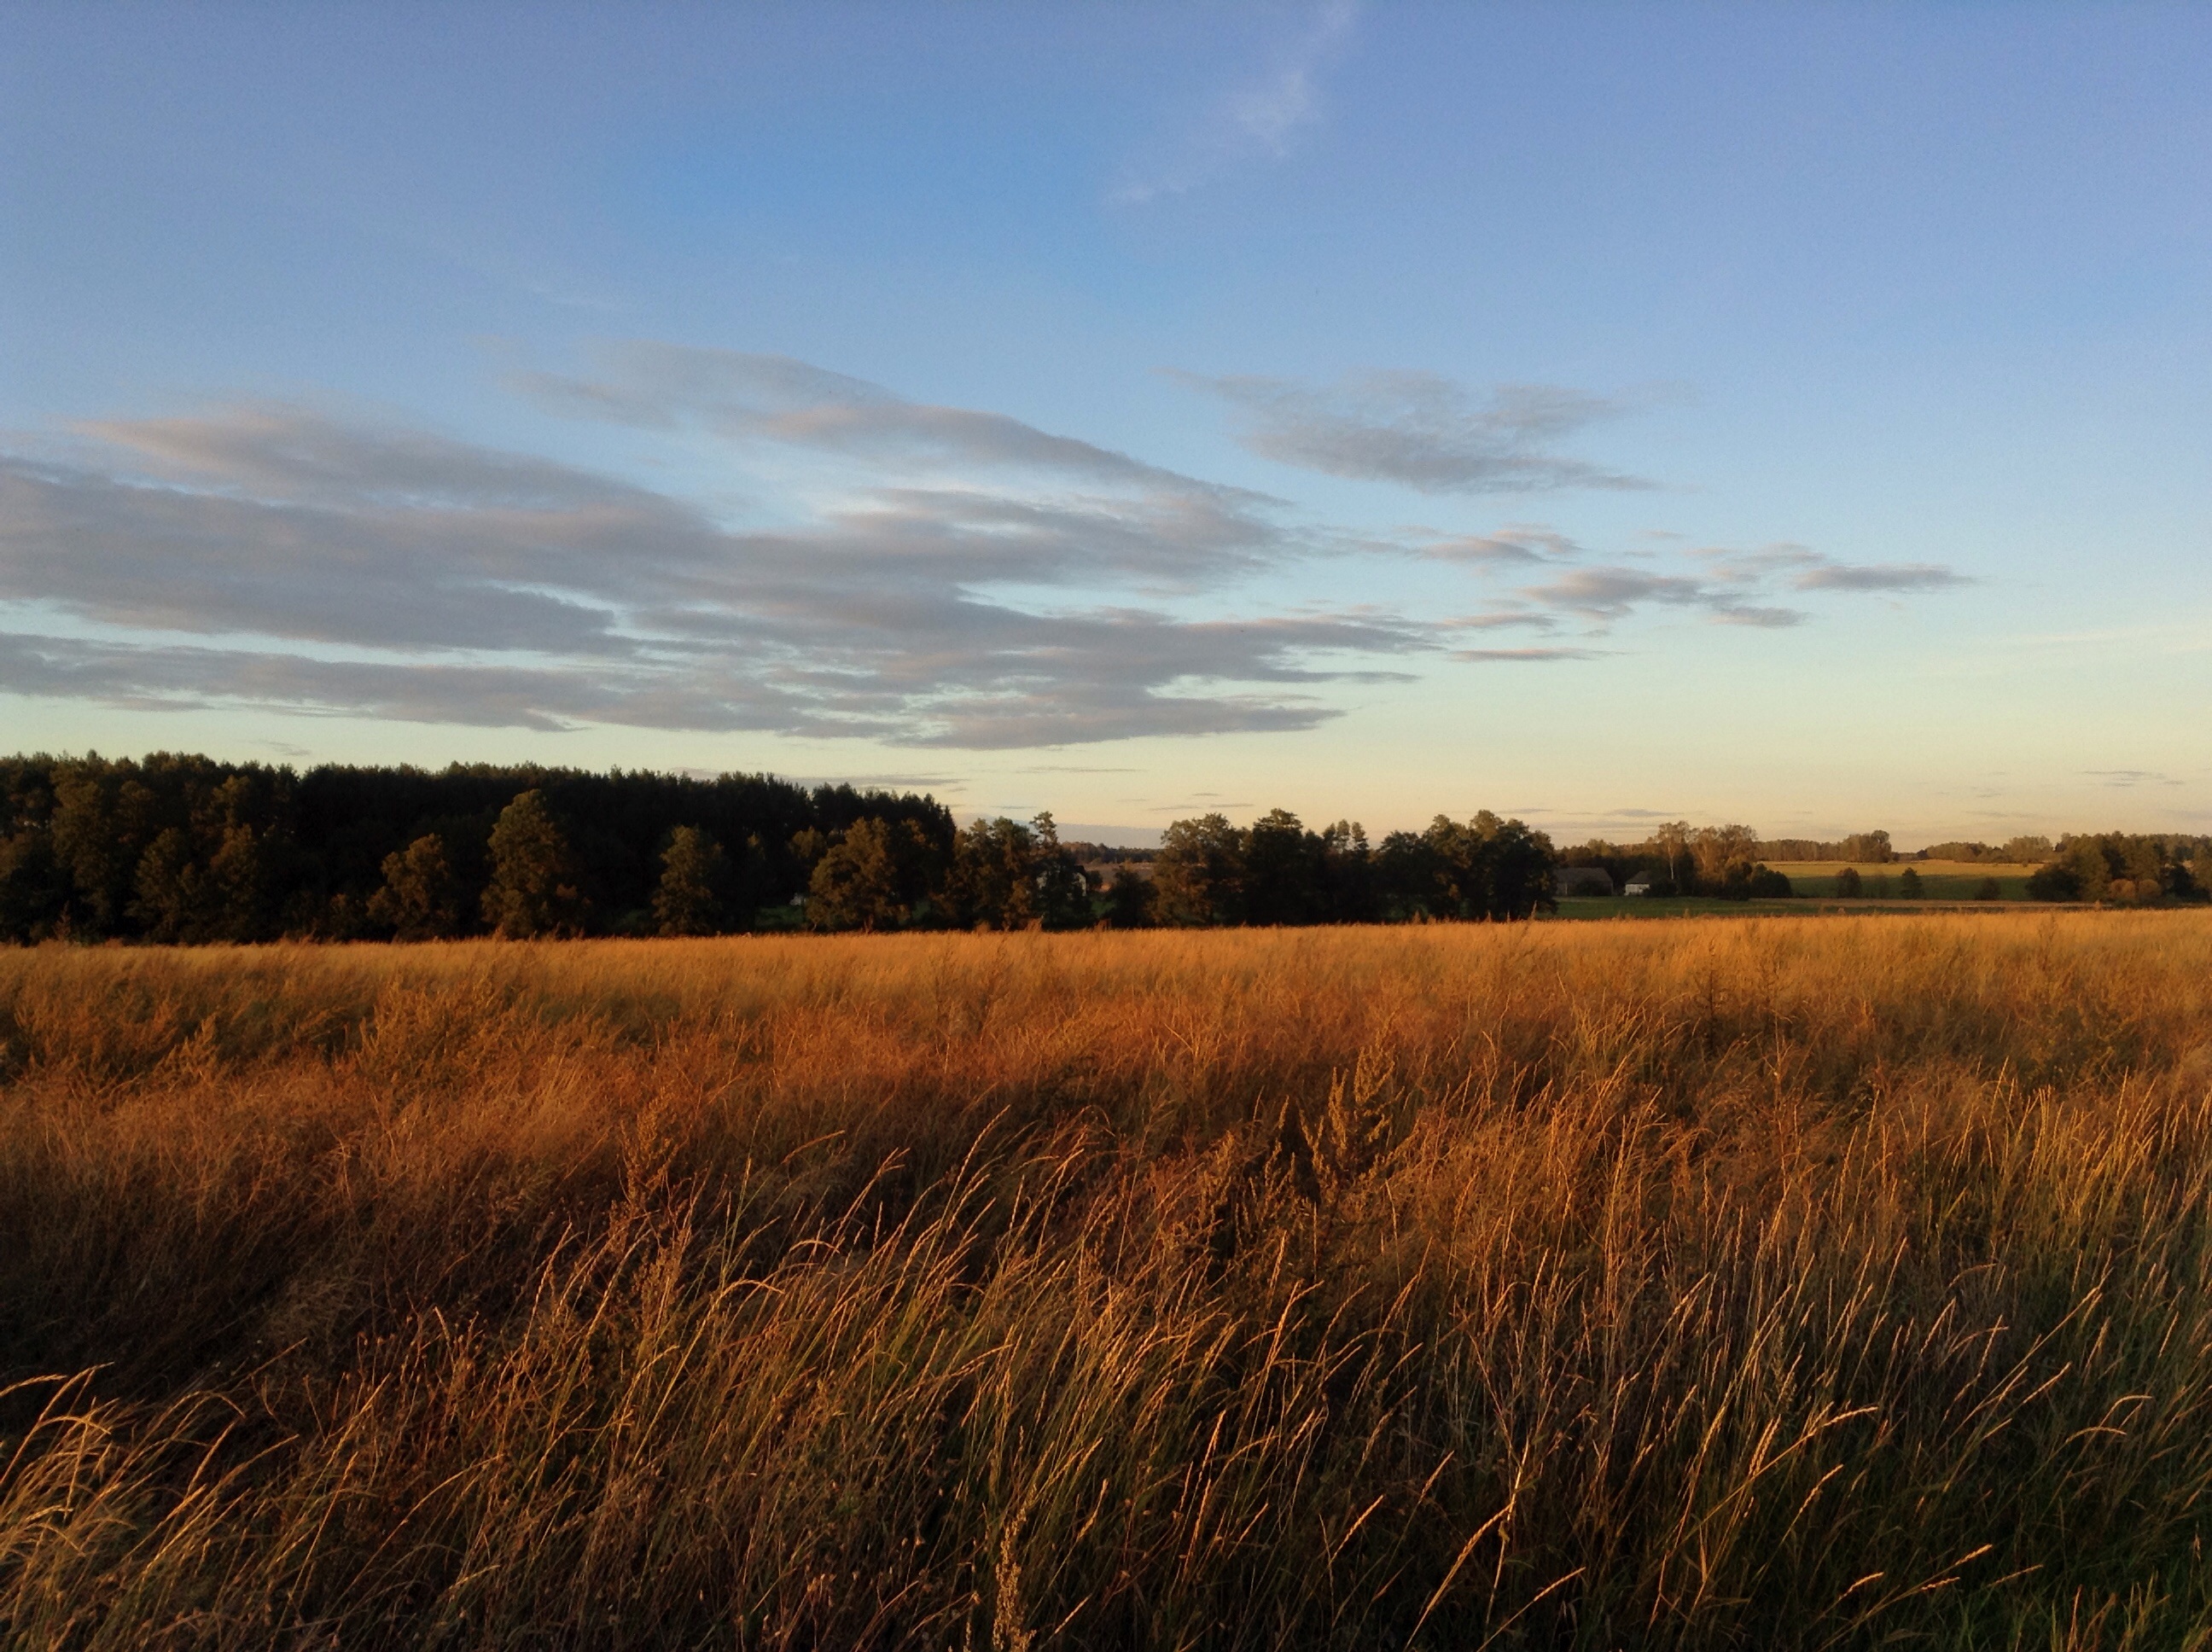
landscape, tree, nature, grass, horizon, marsh, cloud, plant, sky, sunrise, sunset, field, meadow, prairie, sunlight, morning, hill, wind, dawn, dusk, evening, autumn, agriculture, savanna, plain, grassland, wetland, habitat, ecosystem, steppe, rural area, natural environment, atmospheric phenomenon, grass family